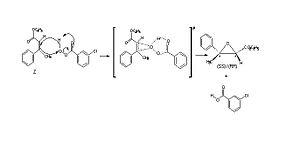
L'acide métachloroperbenzoïque est un peracide de formule chimique C₇H₅ClO₃.